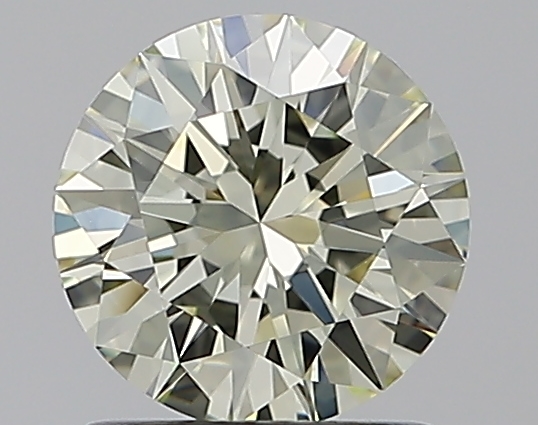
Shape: round
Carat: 1
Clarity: VS1
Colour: O-P
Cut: EX
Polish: EX
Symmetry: EX
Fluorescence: N
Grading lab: GIA
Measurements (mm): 6.45 x 6.47 x 3.93